Thomas Abiel Prior

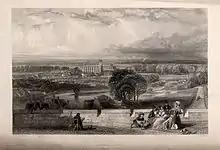
View of Eton College, 1840 engraving by Thomas Abiel Prior

In his early career, Prior made plates of landscapes for publishers. After Turner, he went on to engrave: